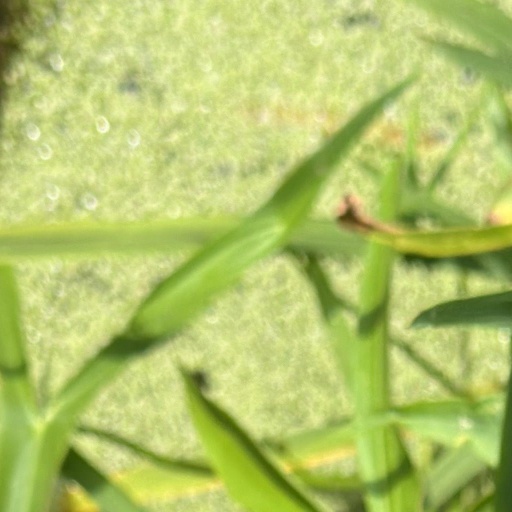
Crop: rice